The Fighting Sap

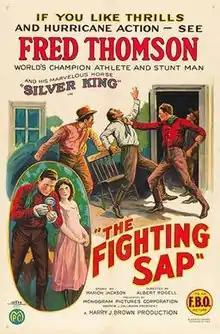

The Fighting Sap is a 1924 American silent Western film directed by Albert S. Rogell and starring Fred Thomson, Hazel Keener and Wilfred Lucas.